Desogestrel

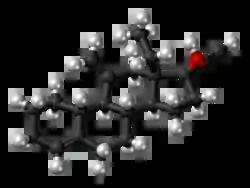

Desogestrel is a progestin medication which is used in birth control pills. It is also used in the treatment of menopausal symptoms in women. The medication is available and used alone or in combination with an estrogen. It is taken by mouth.